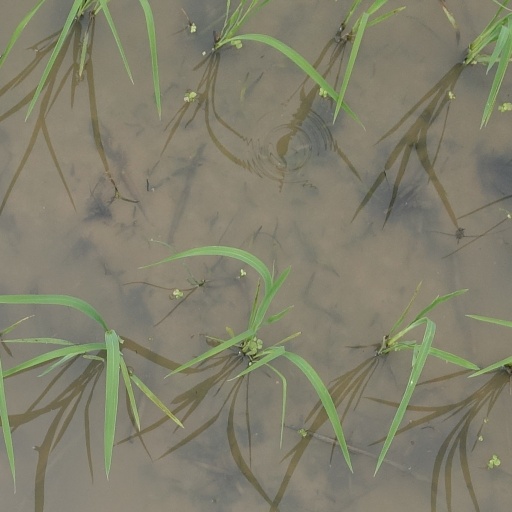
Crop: rice